Starbury

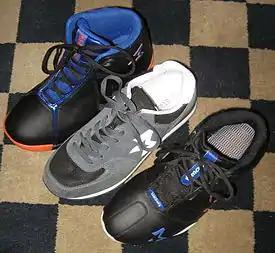
Three different styles of Starbury shoes.

During the clothing line's inception, Marbury went across the United States appearing at malls to do promotion. In addition, he was interviewed by Oprah Winfrey, "Good Morning America", "Good Day New York", "Live with Regis and Kelly", Rachael Ray and many other national media outlets.